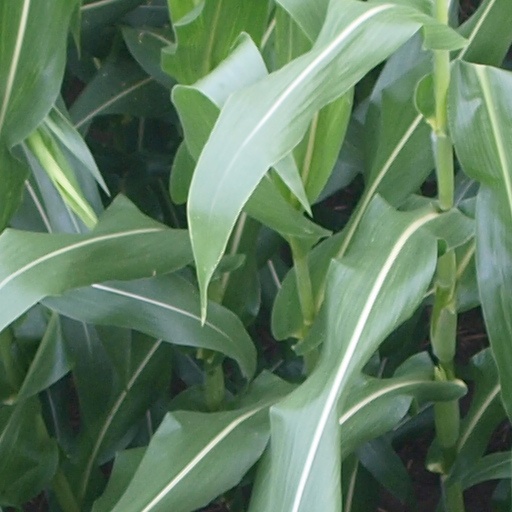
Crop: maize; corn